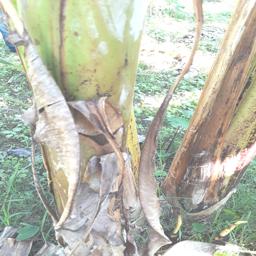
Label: PSEUDOSTEM WEEVIL